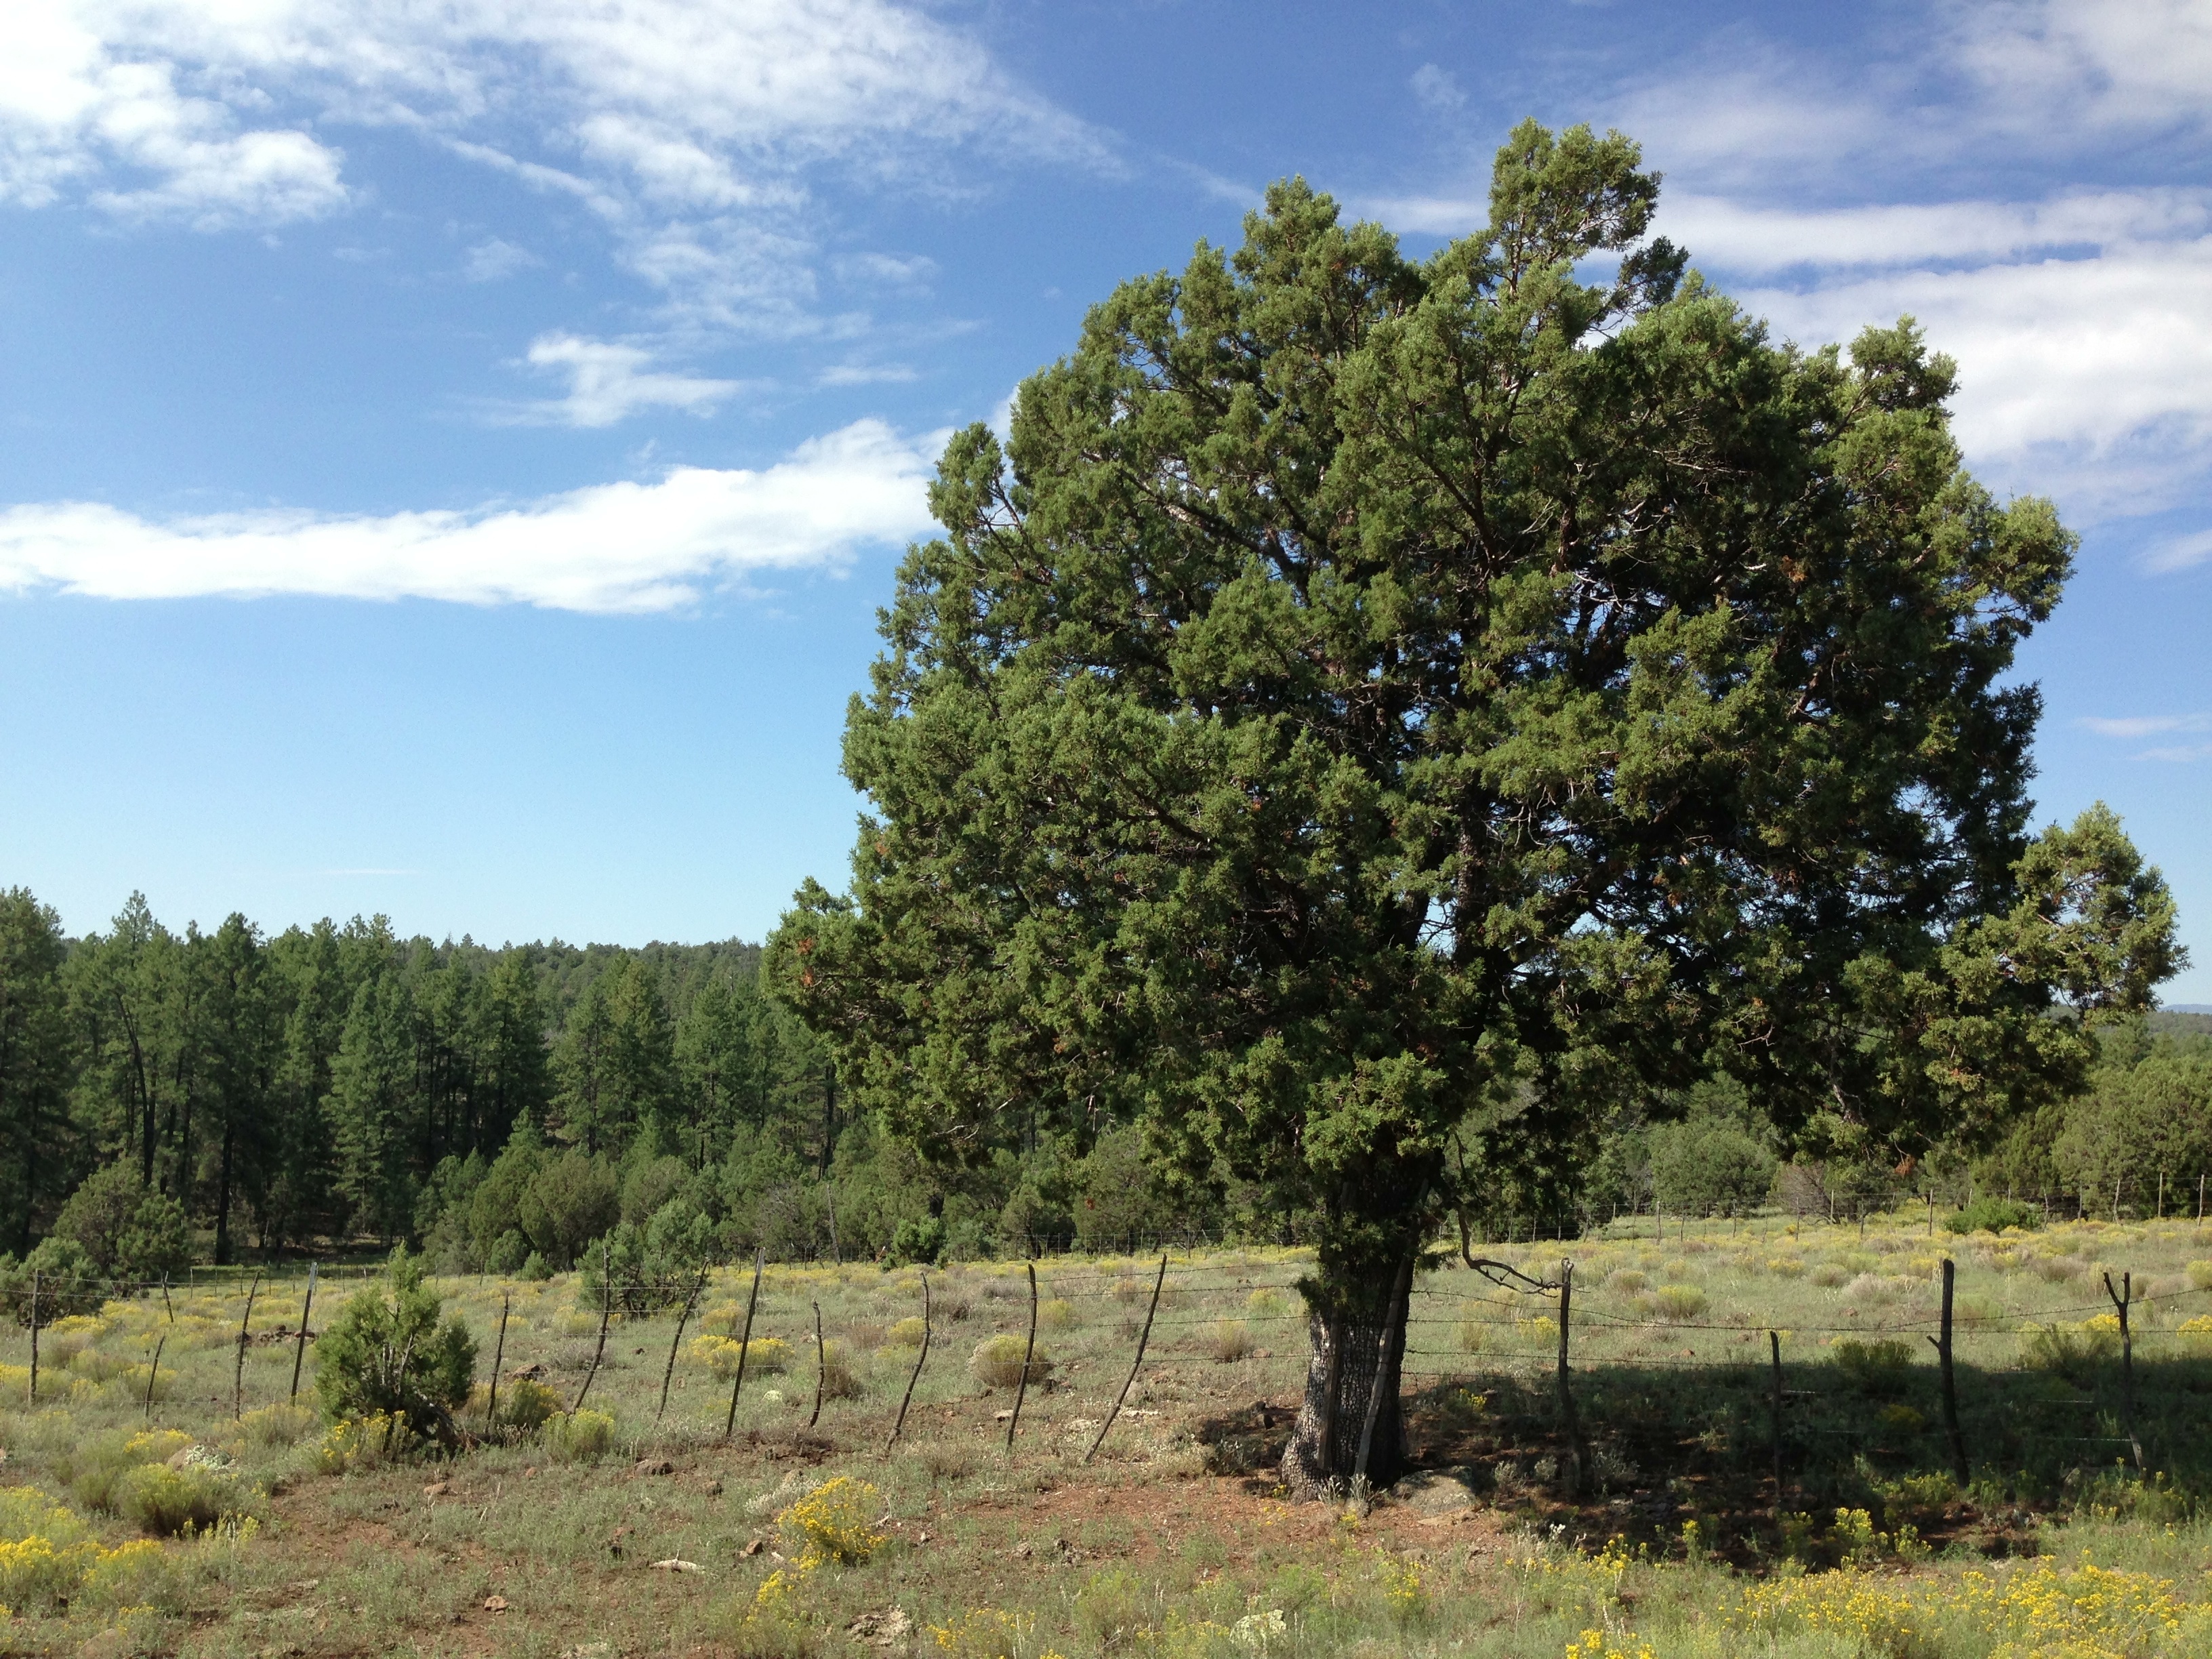
tree, plant, meadow, savanna, shrub, deciduous, oak, grove, ecosystem, flowering plant, biome, woody plant, temperate coniferous forest, land plant